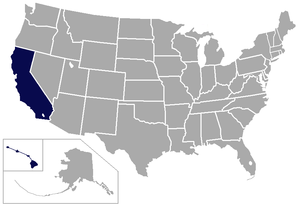
La Big West Conference est un groupement de neuf universités gérant les compétitions sportives en Californie et Hawaï.
Cette liste concerne les conférences universitaires de la NCAA. Une conférence est un regroupement de plusieurs équipes afin de former un mini-championnat. Le regroupement est souvent fait par affinité régionale, historique ou sportive.